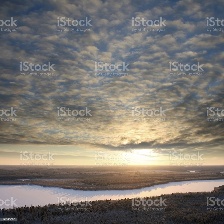
Cloud type: Cirroculumulus